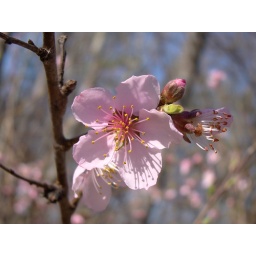
An early March shot of one of the flowers of the leaning peach tree in the front yard.